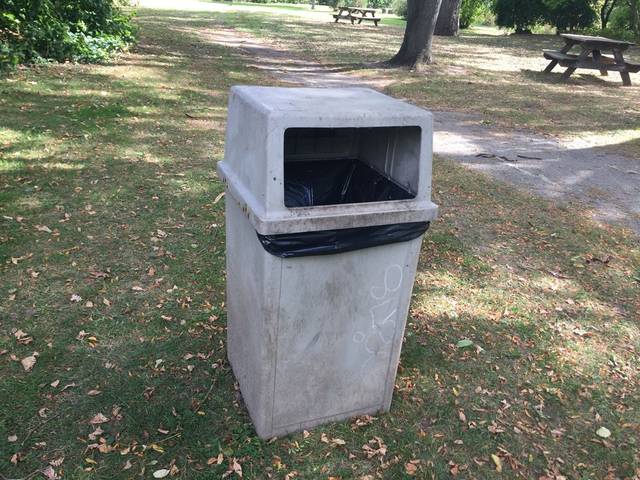
Region: Canada
Coordinates: 45.383, -75.693